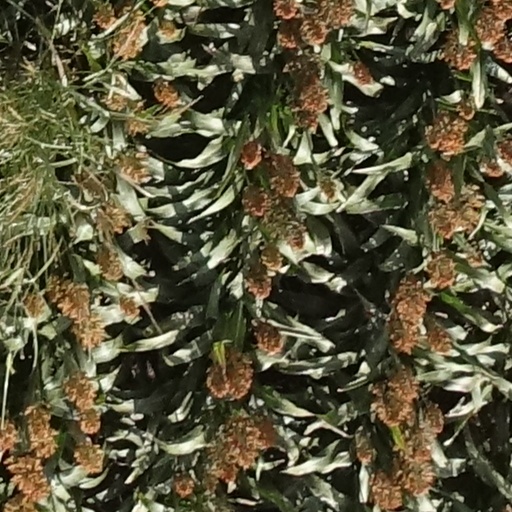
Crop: sorghum